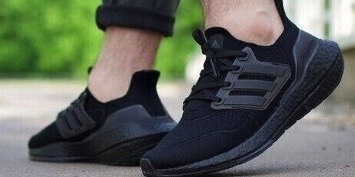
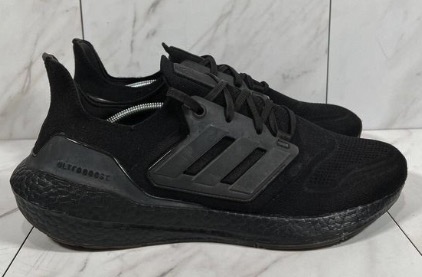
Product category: misc
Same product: yes